Sky position (RA, Dec in degrees): 330.326, 0.2879
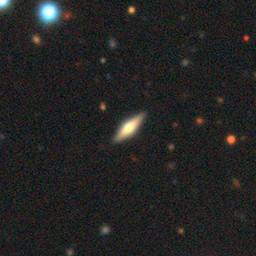
Galaxy morphology: Edge-on Galaxies with Bulge